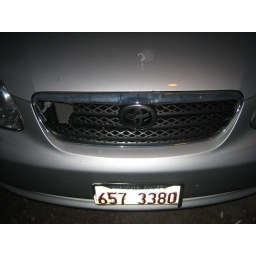
A bird flew into my car some time ago, and I finally got around to replacing the thing.